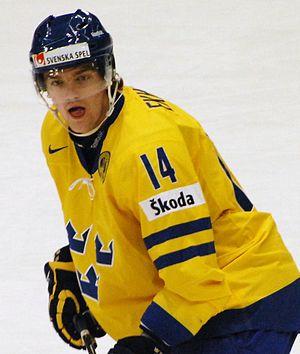
Mattias Ekholm est un joueur professionnel suédois de hockey sur glace. Il évolue au poste de défenseur.